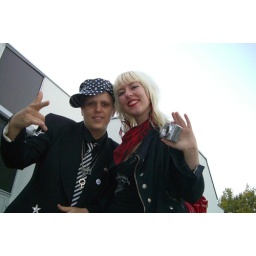
The Scream Club in Nantes for the female rock festival